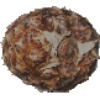
Label: pineapple